Wosene Worke Kosrof

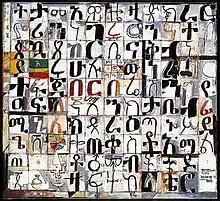
For over two decades, Ethiopian-born artist Wosene Worke Kosrof has experimented with the aesthetic potential of language, using written Amharic as the major compositional element in his bold colored and textured works.

Wosene Worke Kosrof (born 1955) is an Ethiopian painter and mixed-media artist.